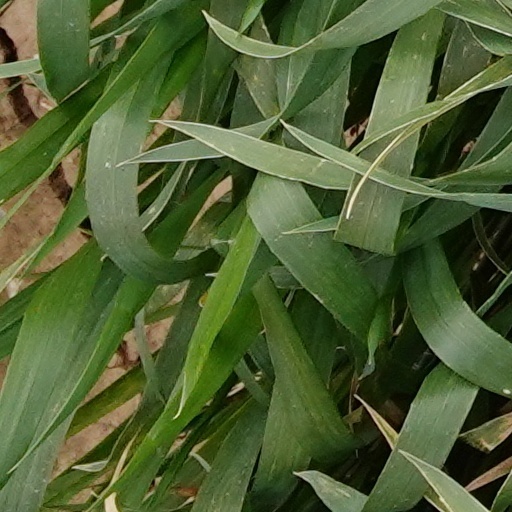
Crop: wheat